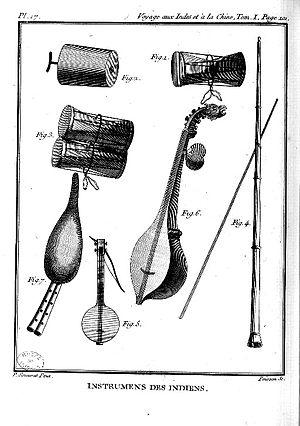
Les instruments indiens par P. Sonnerat Source Gallica, [Tome 1. Pl.17 en reg. p.101
Les instruments de musique d'Inde sont fort anciens et fort complexes. Il existe une grande variété d'instruments, avec de nombreuses variantes locales.